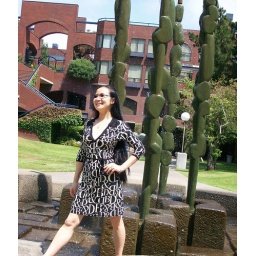
by French sculptor Francois Stahly features water cascading over four bronze pillars onto a bed of rocks.